Badister

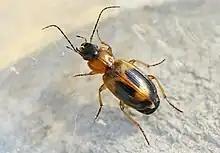
"Badister unipustulatus"

Badister is a genus of ground beetle in the family Carabidae native to North Africa, the Near East, and the Holarctic, including Europe.